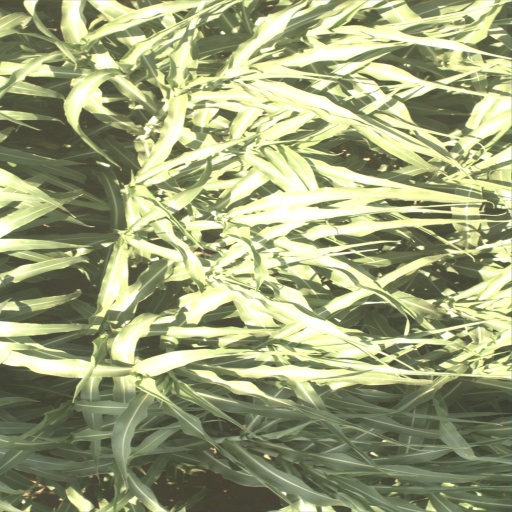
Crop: sorghum